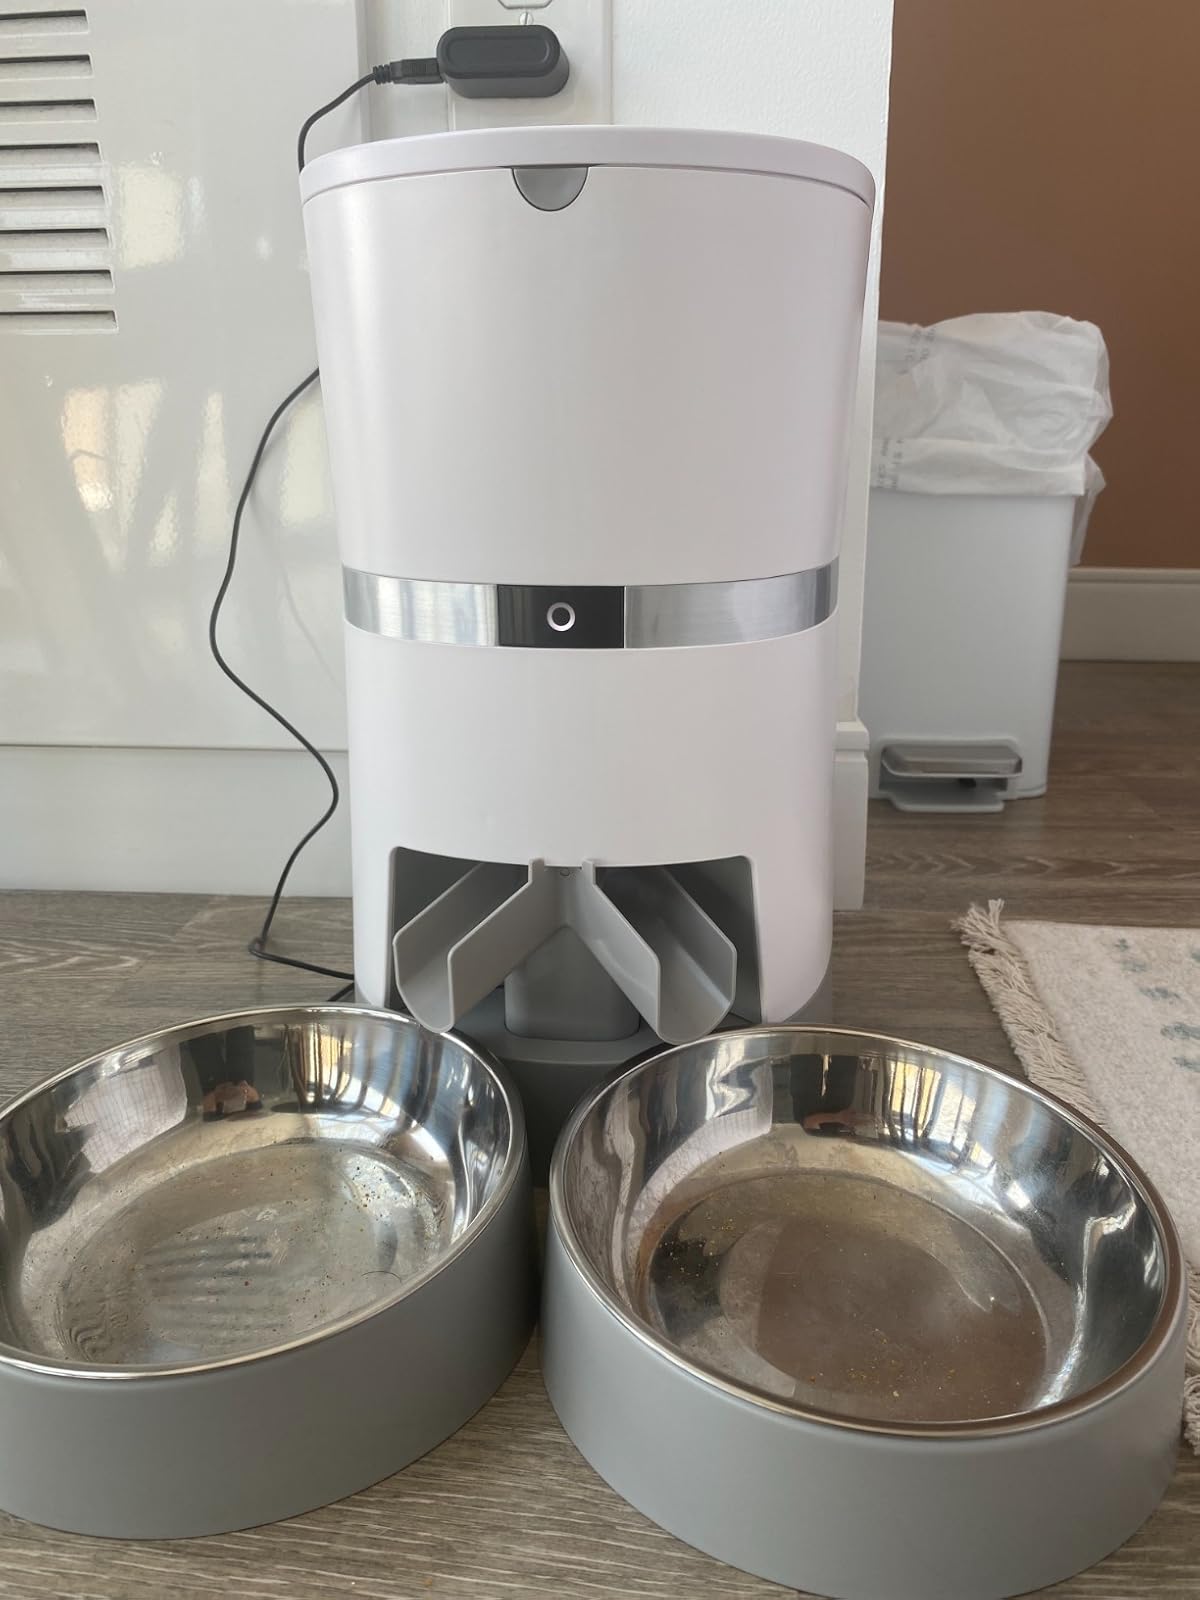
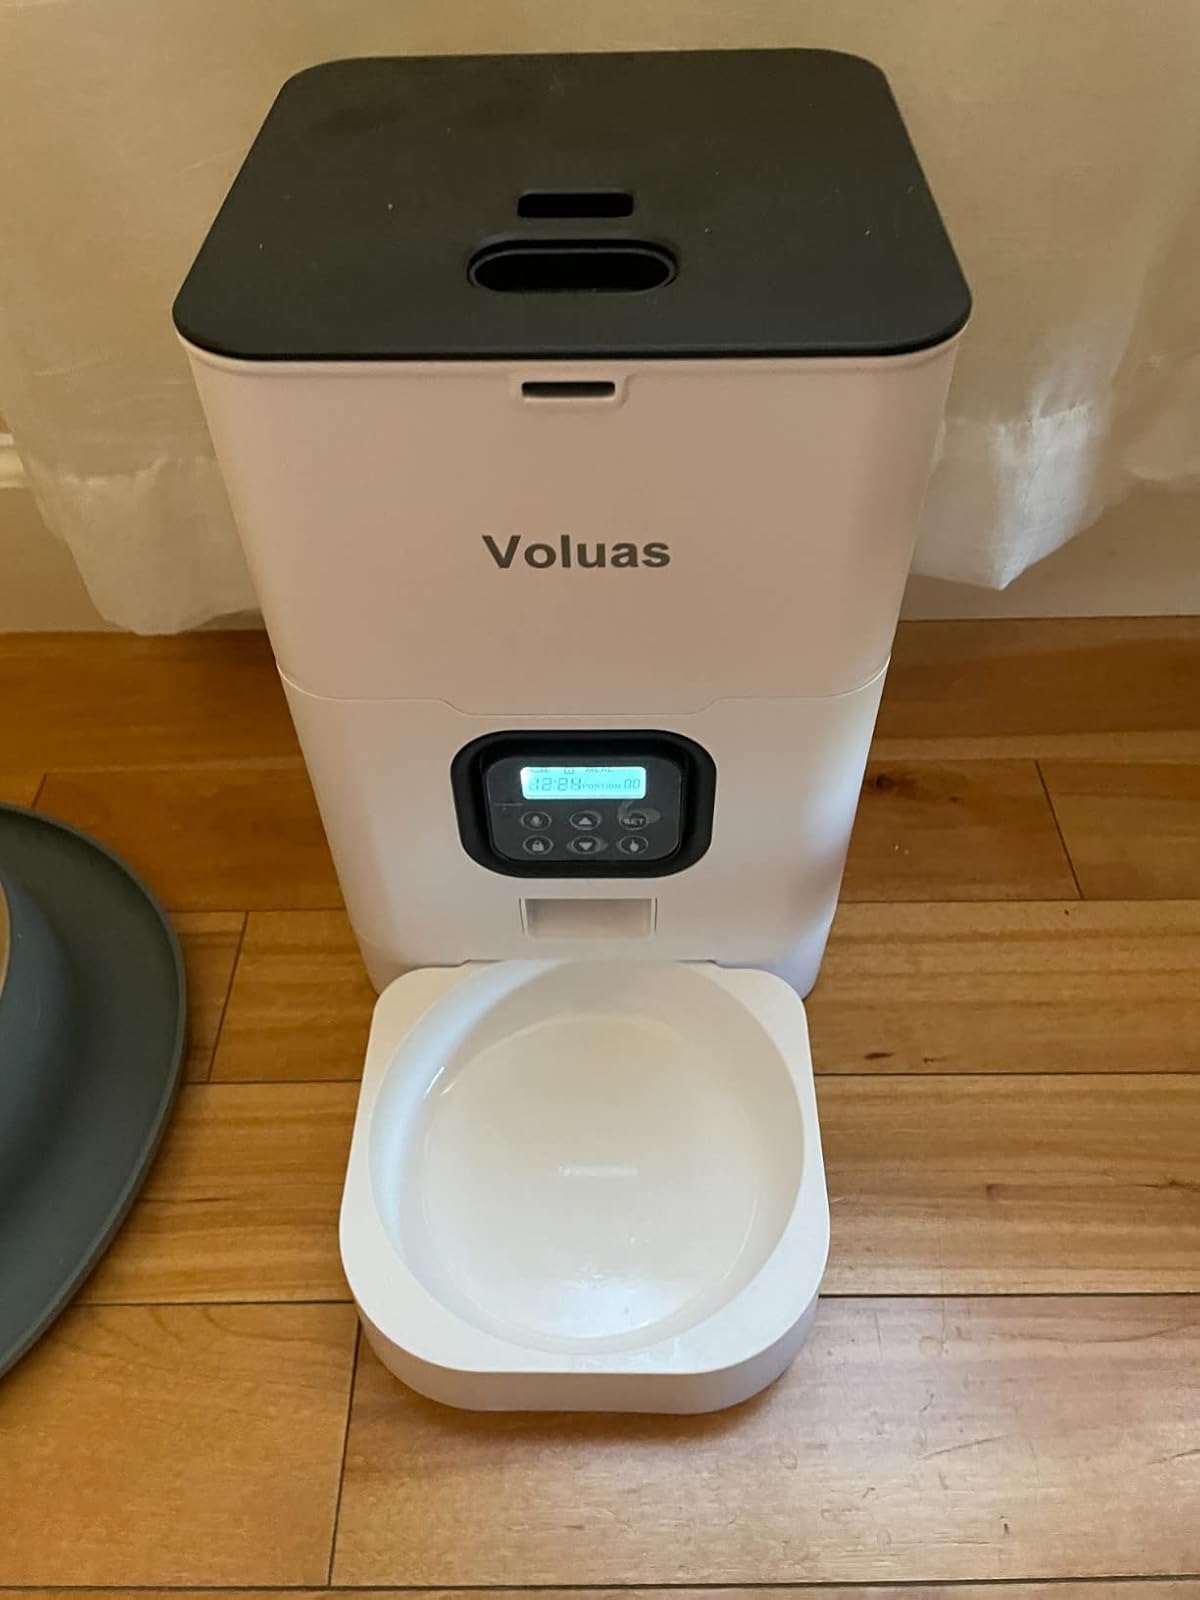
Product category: items_feeder
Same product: no